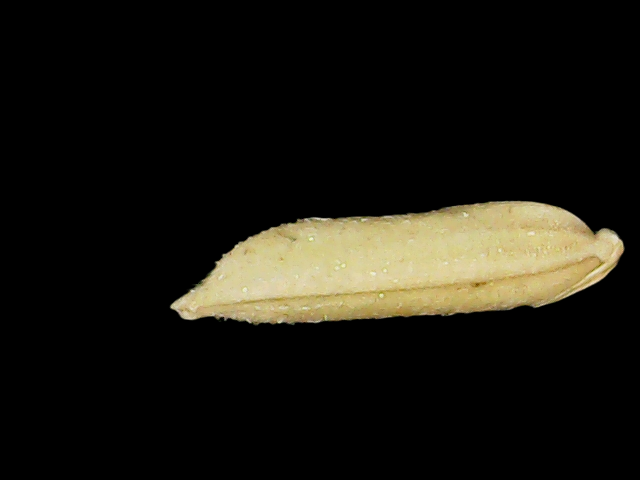
Rice variety: Binadhan19